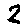
Label: 2